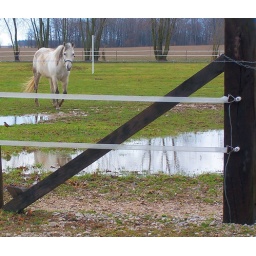
What part of the grass around here that isn't underwater is sure turning green with the rain we've had.